Tansu Çiller

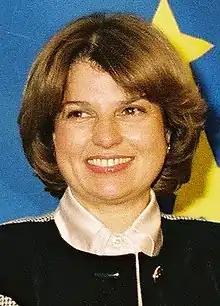
Çiller in 1994

Tansu Çiller (born 24 May 1946) is a Turkish academic, economist, and politician who served as the 22nd Prime Minister of Turkey from 1993 to 1996. She was Turkey's first and only female prime minister. As the leader of the True Path Party, she went on to concurrently serve as Deputy Prime Minister of Turkey and as Minister of Foreign Affairs between 1996 and 1997.